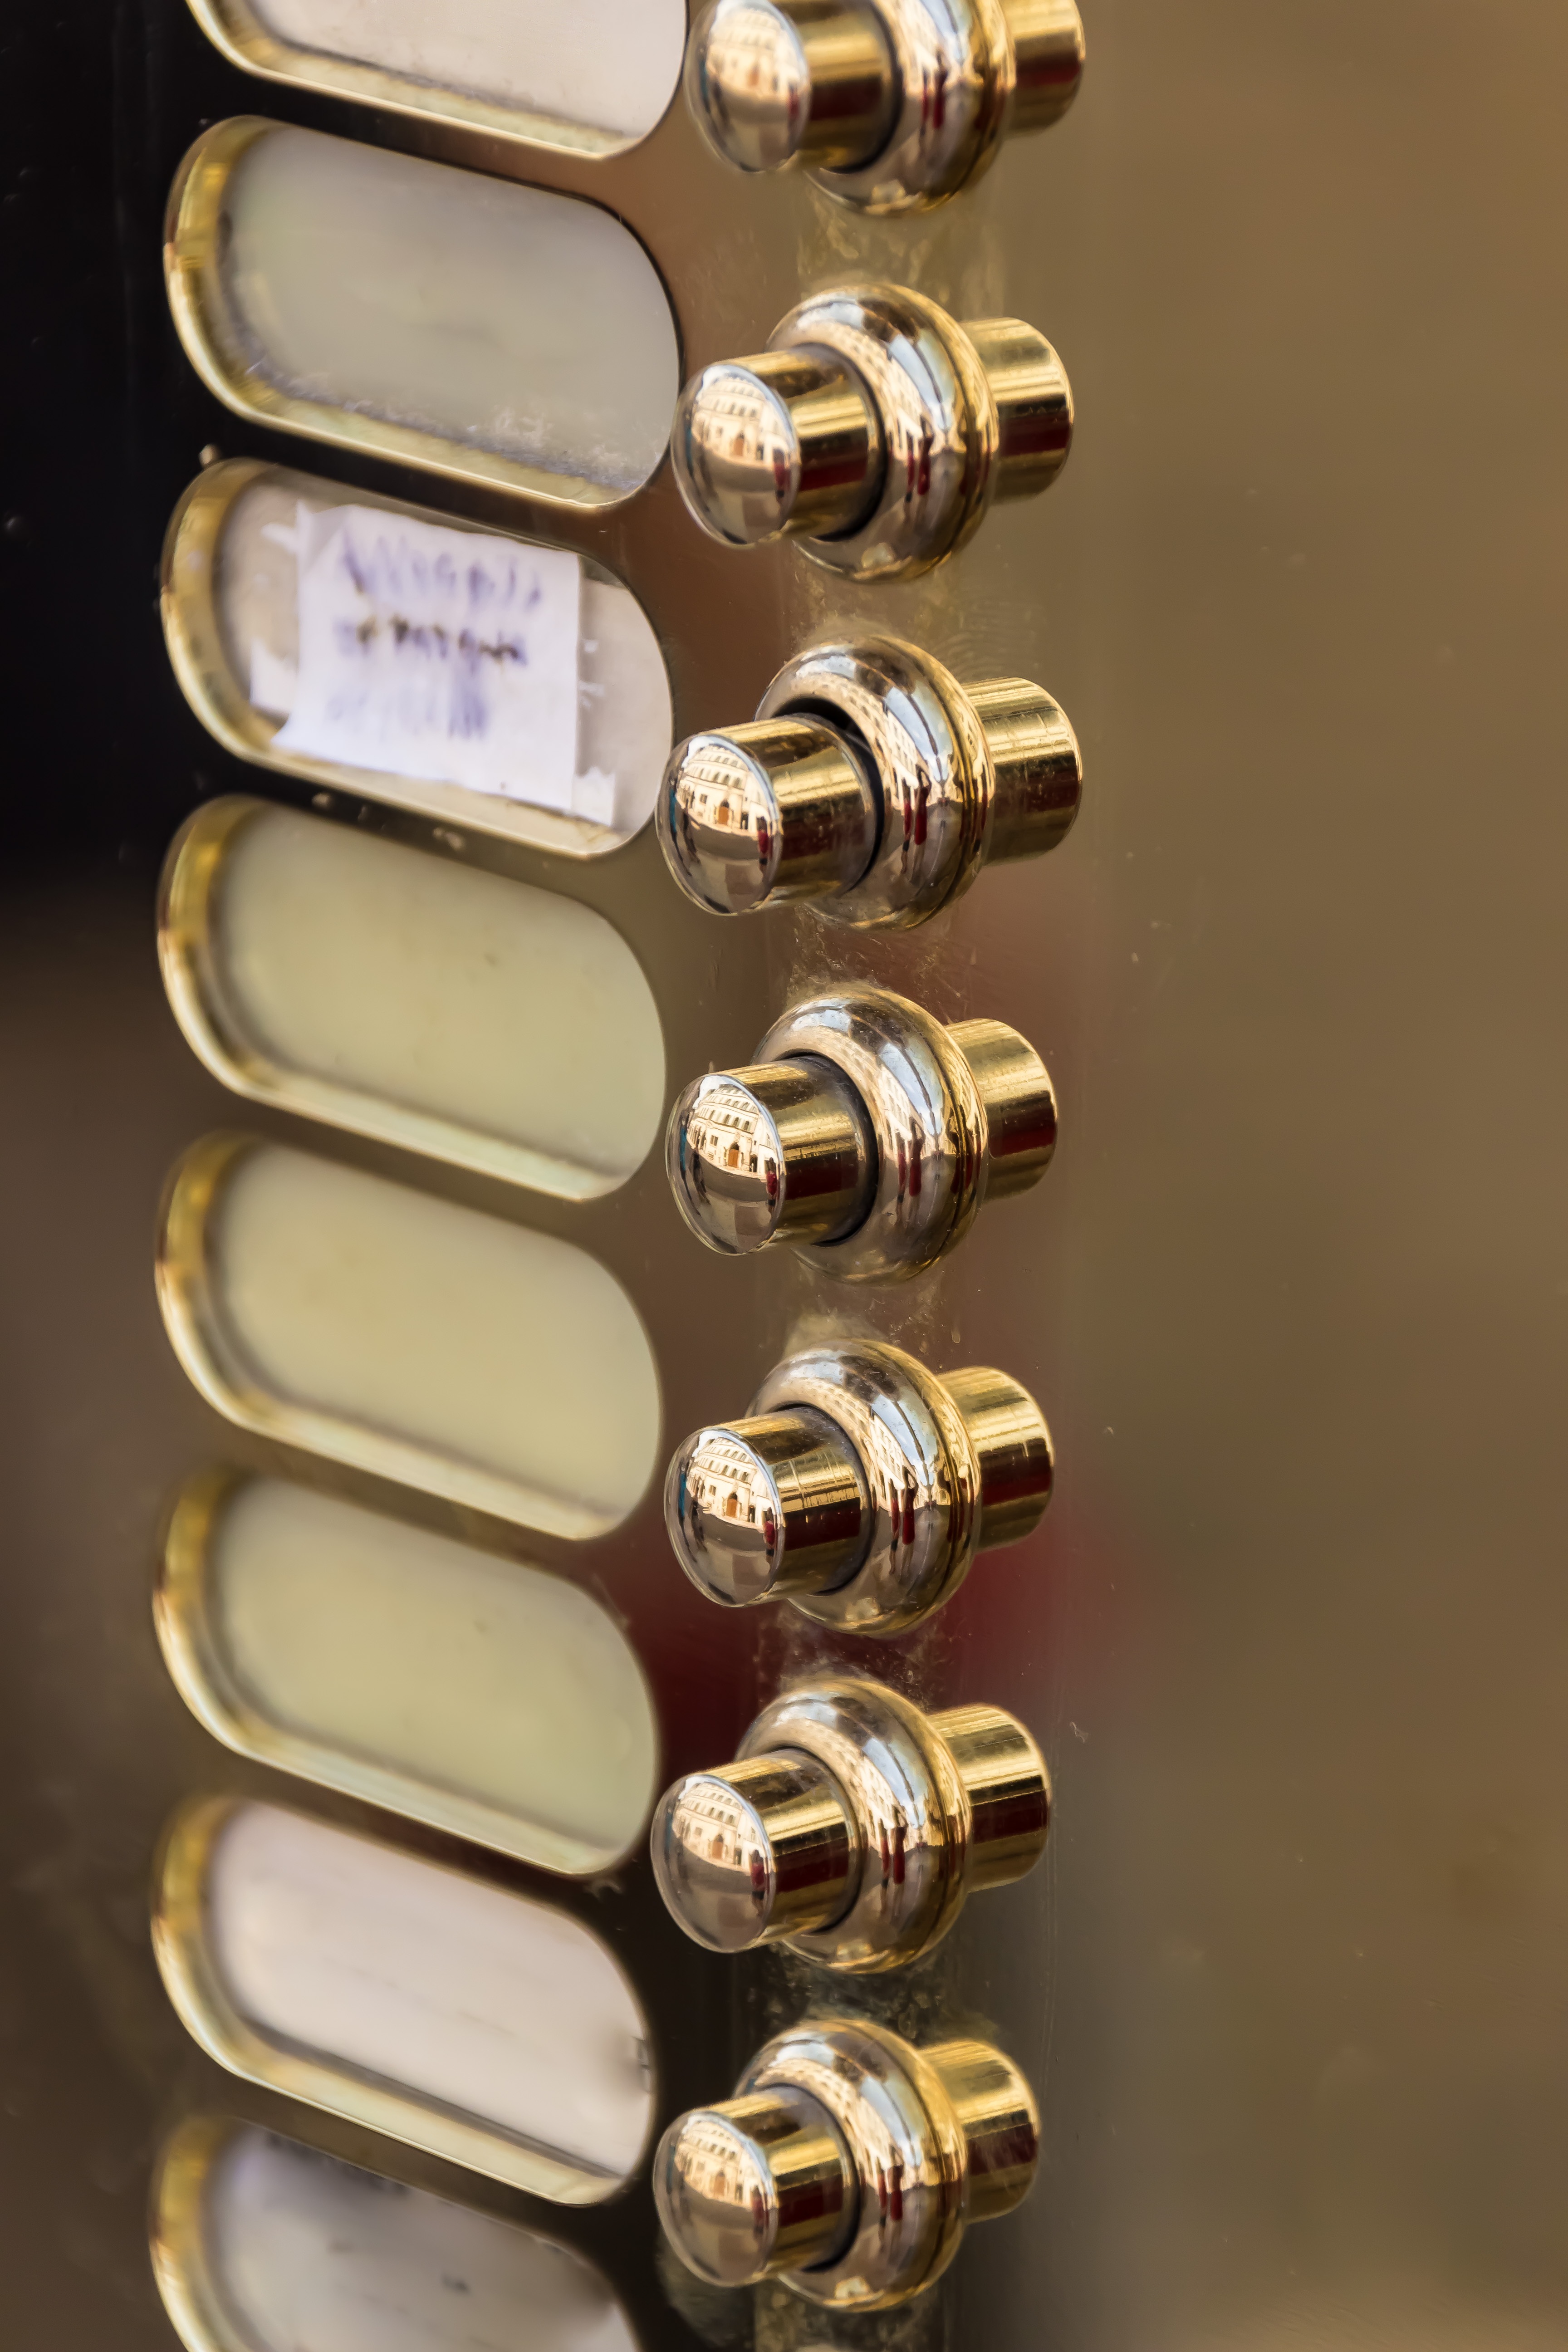
hand, bell, metal, door, material, jewellery, front door, brass, shiny, seller, input, doorbell, representative, gun accessory, door detail, front door business, field service, jack brush